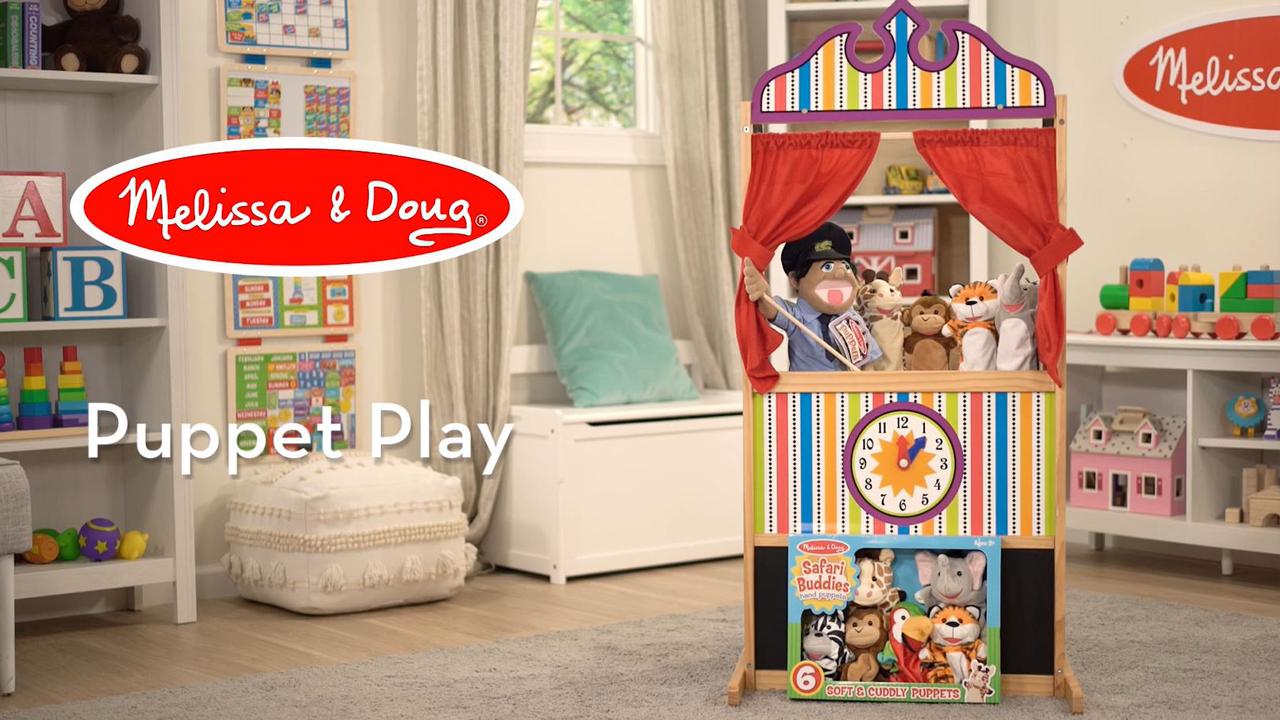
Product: Melissa & Doug Firefighter Puppet with Detachable Wooden Rod for Animated Gestures
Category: Toys & Games | Puppets & Puppet Theaters | Hand Puppets
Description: This puppet can come to the rescue in your puppet drama.
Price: $19.99
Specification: ProductDimensions:6.5x3.8x15.8inches|ItemWeight:10.6ounces|ShippingWeight:10.6ounces(Viewshippingratesandpolicies)|ASIN:B07KBNQPPL|Itemmodelnumber:30352|Manufacturerrecommendedage:36months-15years